2015 BBL-Pokal

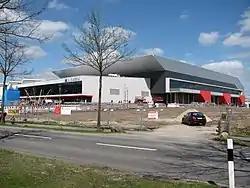
The EWE Arena is the venue for the Final Four

The 2015 BBL-Pokal was the 48th season of the German Basketball Cup. The Final Four was held in Oldenburg, which gained EWE Baskets Oldenburg automatic qualification. The other six participating teams were selected through the standings in the 2014–15 Basketball Bundesliga.